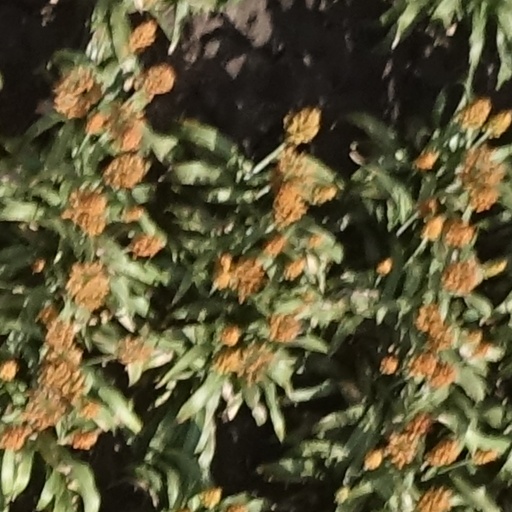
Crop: sorghum